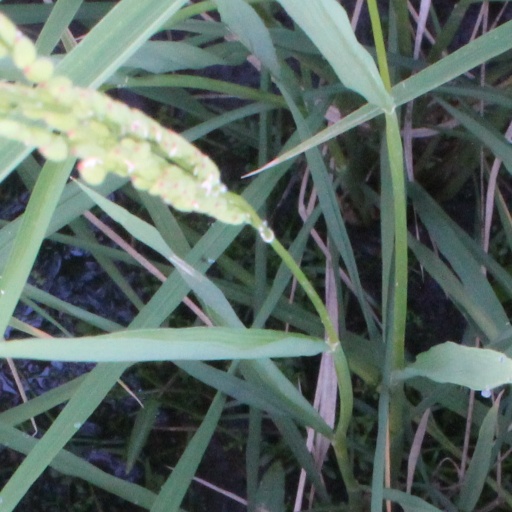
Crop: rice